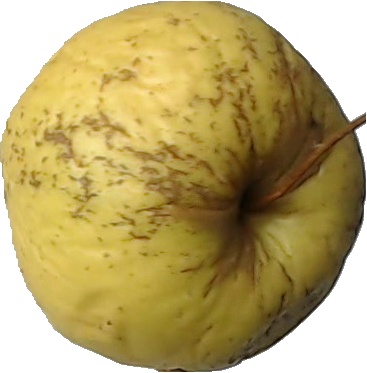
Label: apple_golden_1